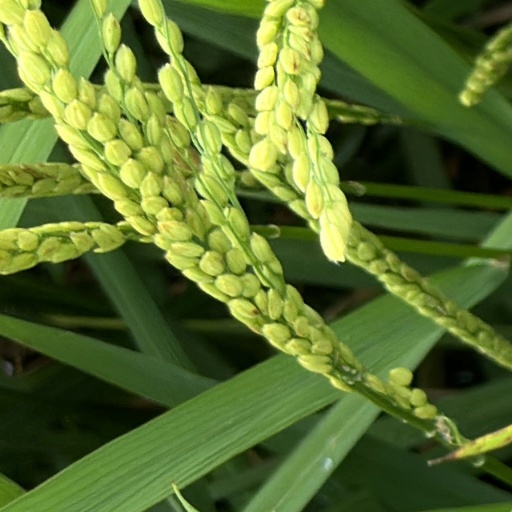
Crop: rice